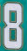
Number: 8